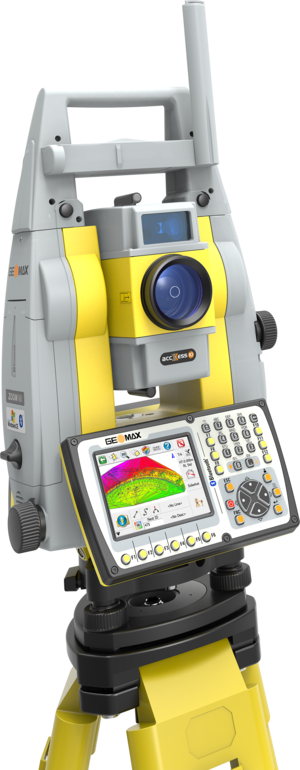
Station totale robotisée GeoMax zomm90